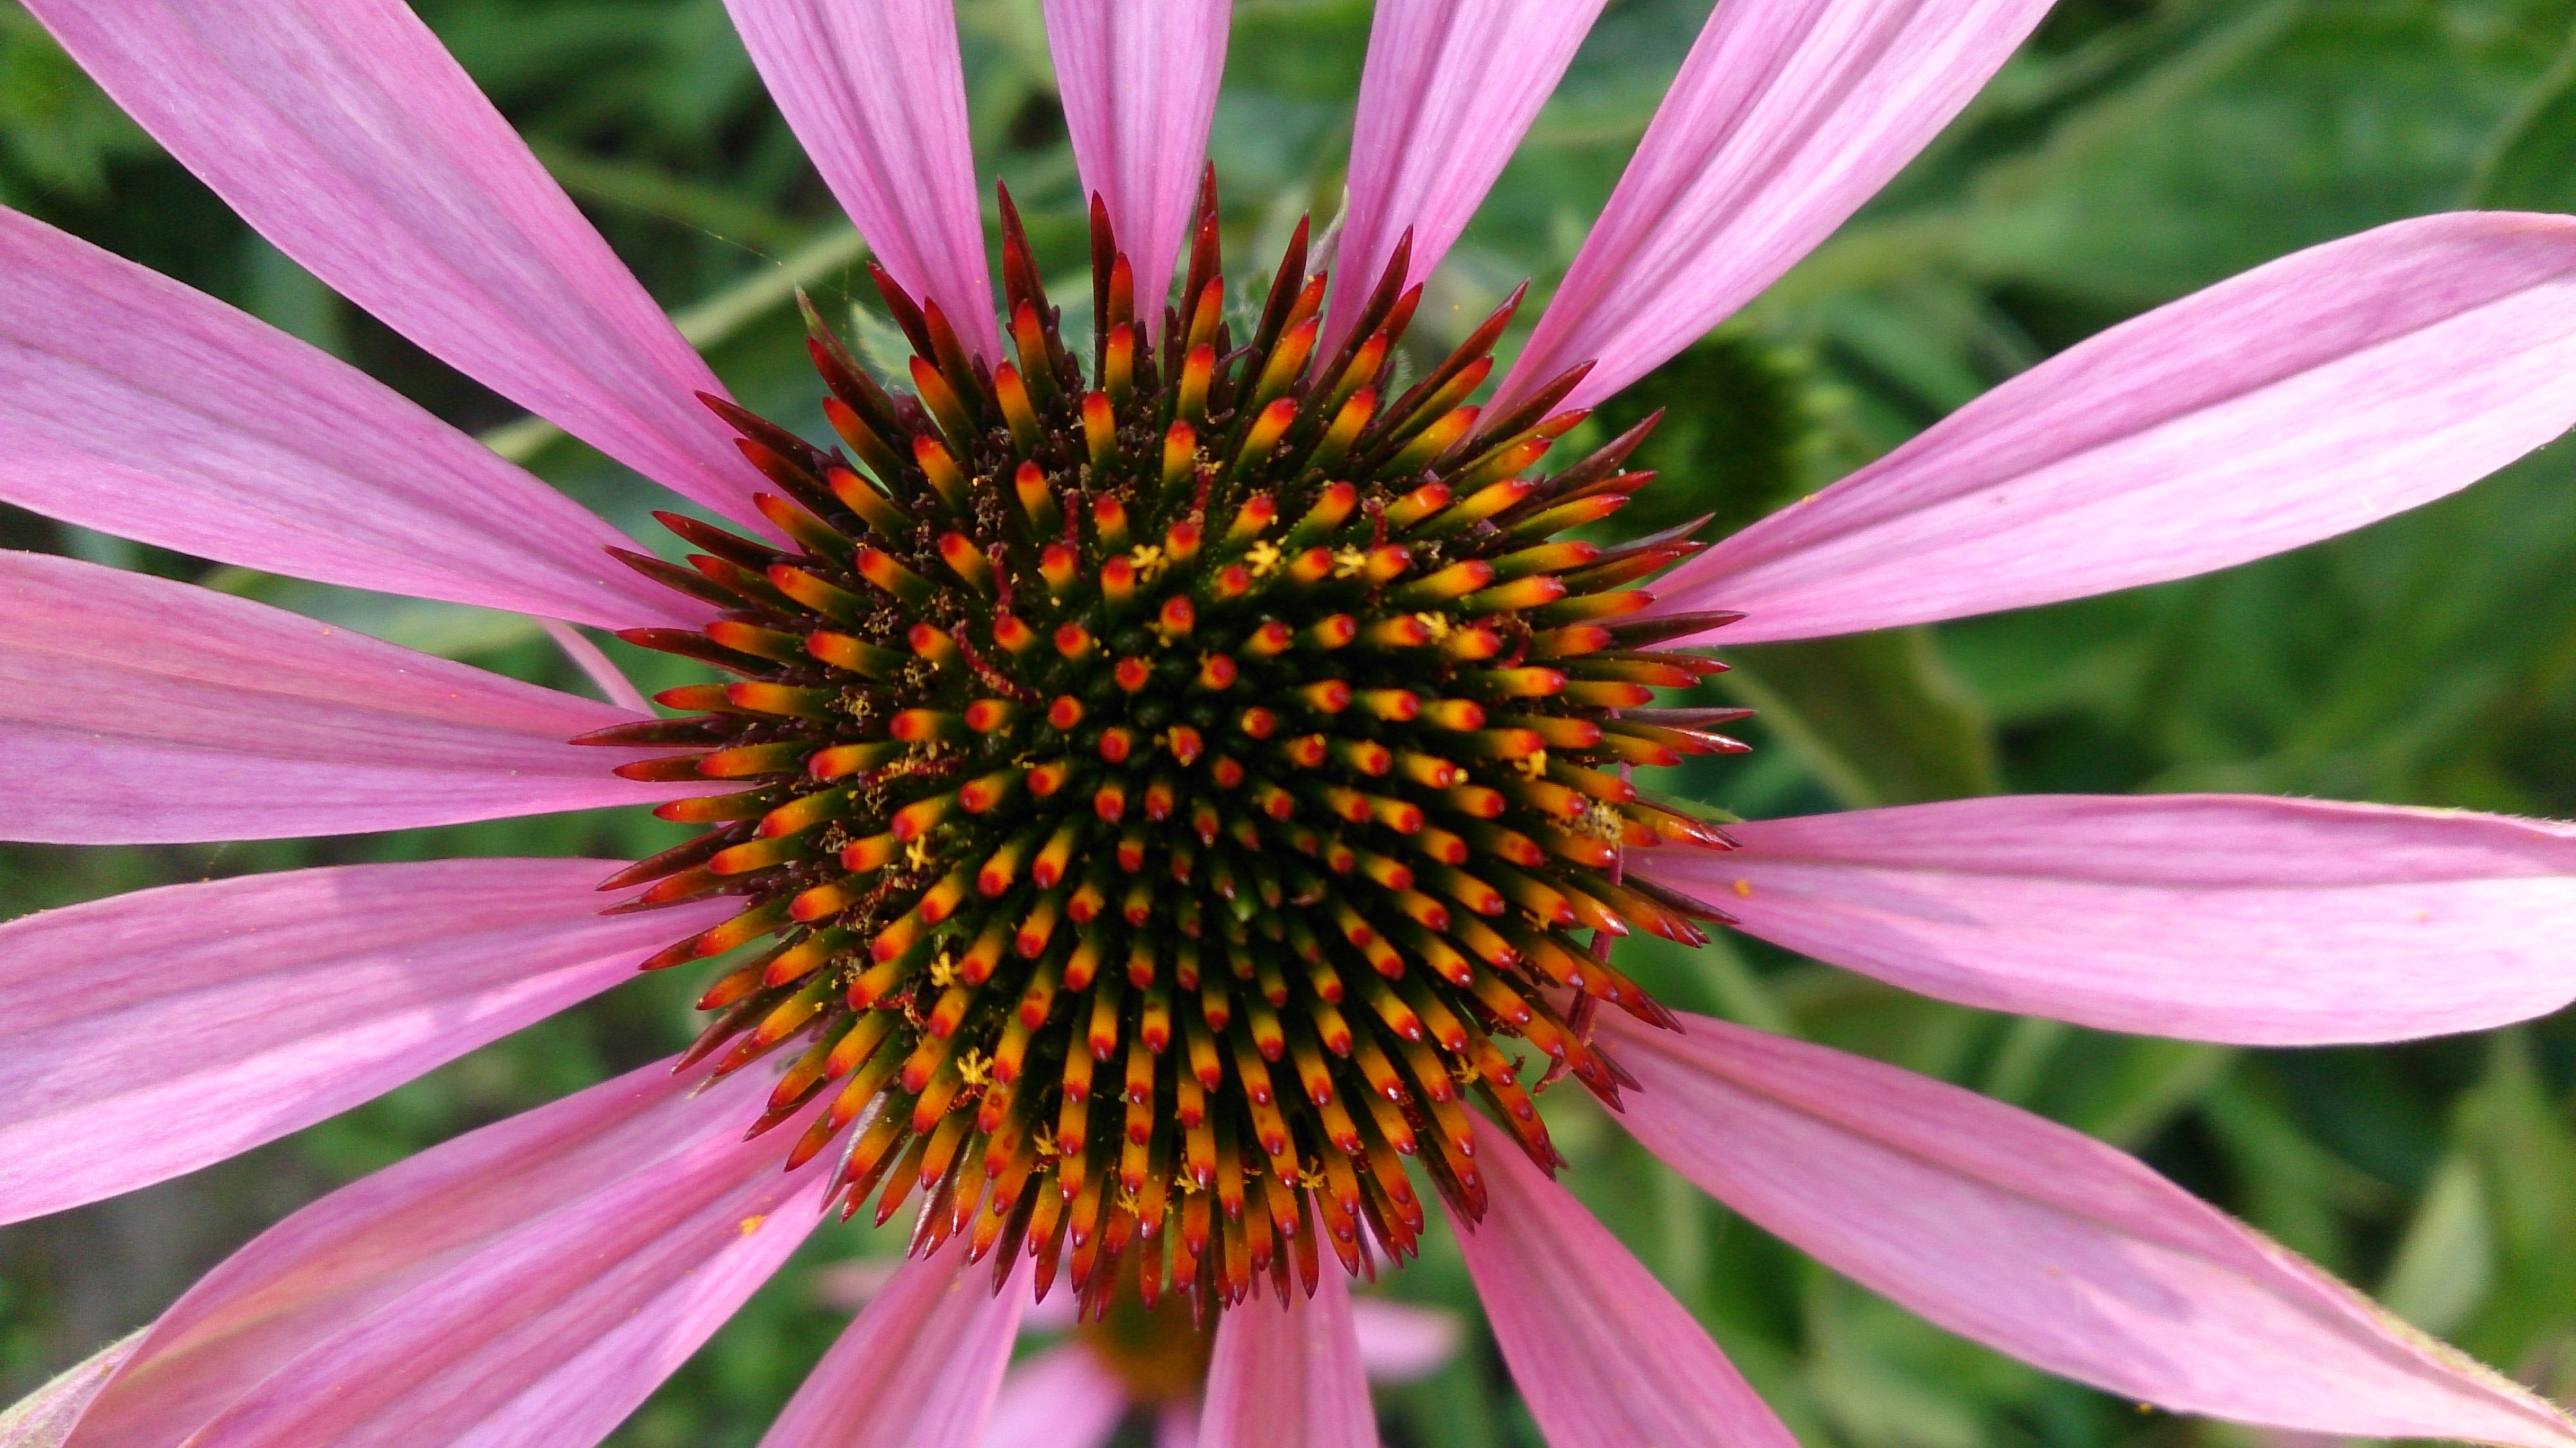
nature, plant, flower, petal, botany, flora, coneflower, beauty, macro photography, flowering plant, daisy family, huge flower, annual plant, land plant